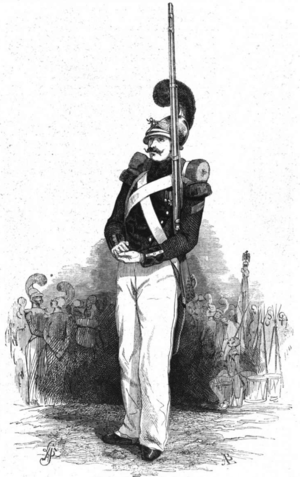
La brigade de sapeurs-pompiers de Paris, familièrement appelée la Brigade, est une unité du génie de l'Armée de terre française, placée sous l'autorité du préfet de police de Paris. Elle est commandée par le général de brigade Jean-Marie Gontier depuis le 30 novembre 2019.